Loricifera

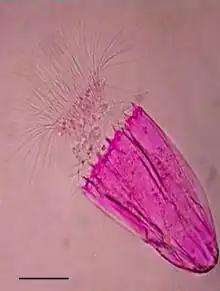
Light microscopy image of "Spinoloricus cinziae" adapted to an anoxic environment (stained with Rose Bengal). Scale bar is 50 μm.

The loriciferans are believed to be miniaturized descendants of a larger organism, perhaps resembling the Cambrian fossil "Sirilorica". However, the fossil record of the microscopic non-mineralized group is (perhaps unsurprisingly) scarce, so it is difficult to trace out the evolutionary history of the phylum in any detail.